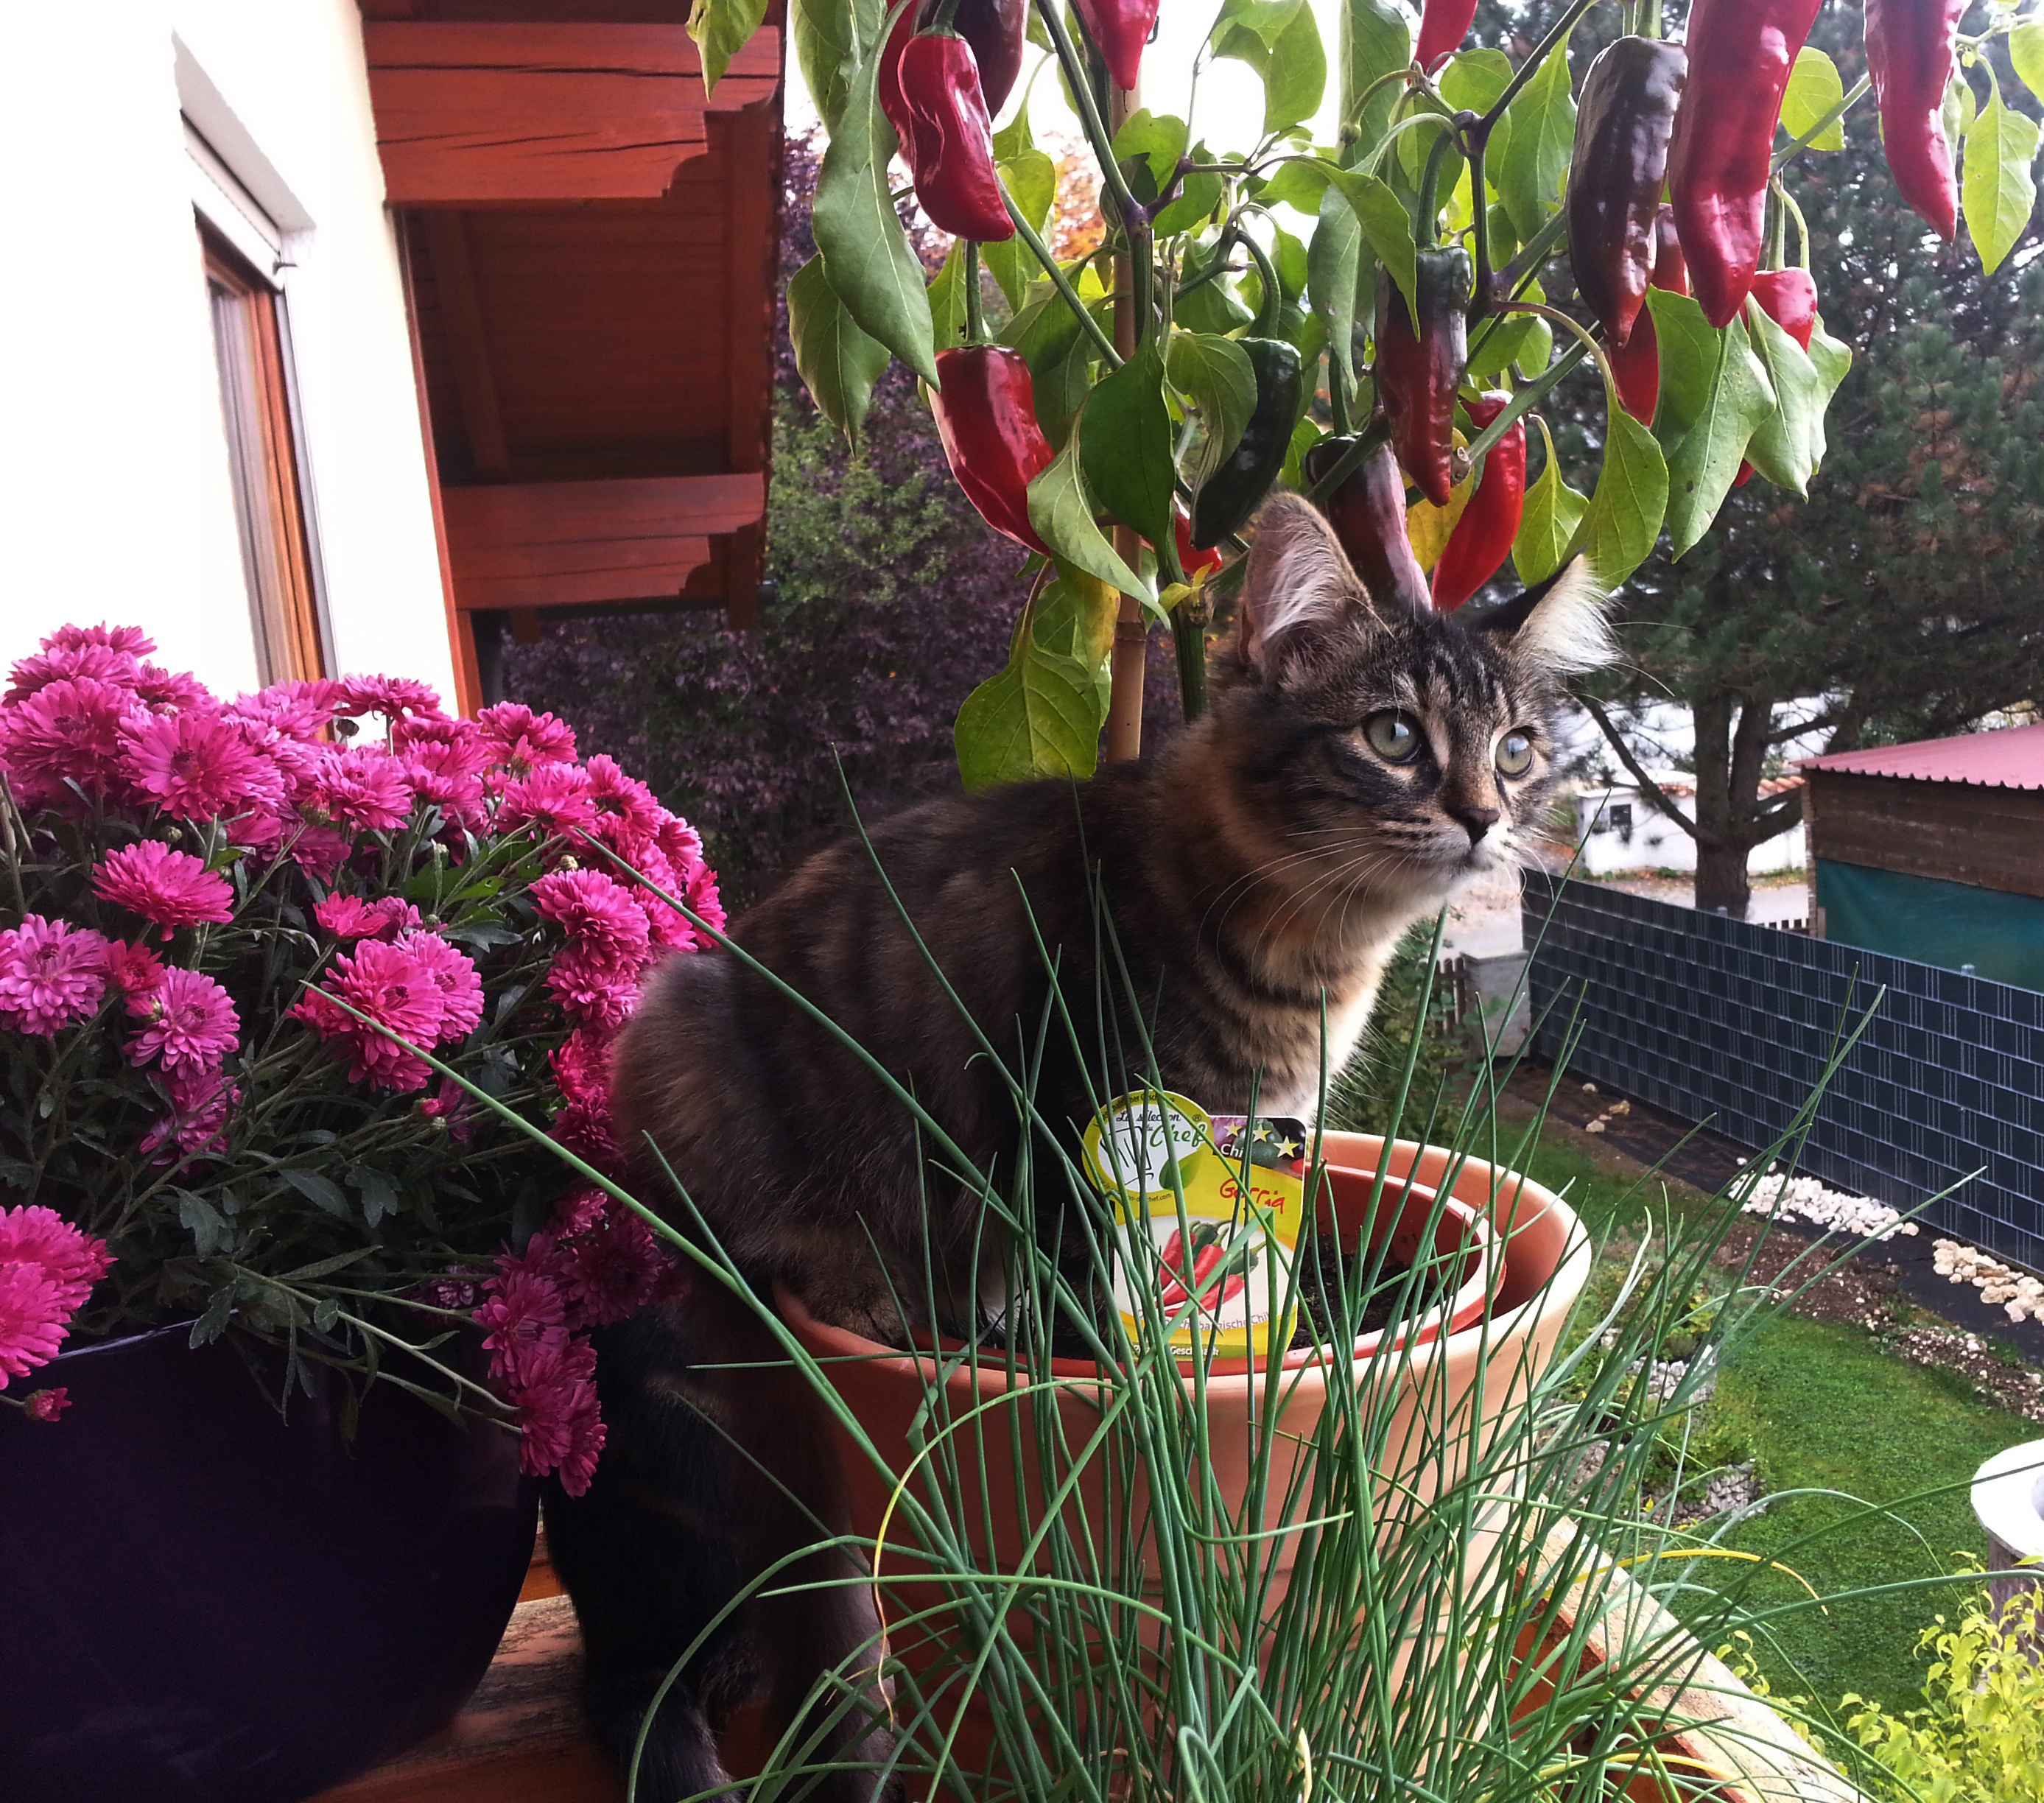
flower, summer, kitten, cat, mammal, garden, flowers, yard, small to medium sized cats, cat like mammal